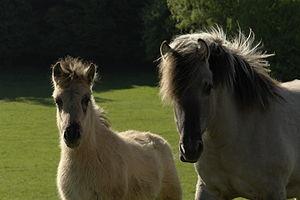
Une jument de Heck et son poulain dans la plaine de la réserve animale du Domaine des grottes de Han en Belgique.
Le cheval de Heck est une race de chevaux créée dans les années 1930 au zoo de Munich par les frères Heck, dans l'objectif de reconstituer le Tarpan, un animal sauvage désormais éteint. Bien que Lutz et Heinz Heck ne soient pas parvenus à ressusciter cet équidé éteint, ces chevaux s'en rapprochent phénotypiquement, notamment par leur taille et leur robe de couleur souris, à marques primitives. Leur programme étant concurrent de celui du Polonais Tadeusz Vetulani, durant l'invasion de la Pologne par les nazis, sa harde de Koniks sélectionnés est capturée, puis intégrée à la sélection du cheval de Heck, ce qui conduit à l'arrêt du programme de Vetulani. Les chevaux de Heck sont exportés vers les États-Unis, où une association de race est créée dans les années 1960.
Le Tarpan est un équidé sauvage européen éteint, quelquefois considéré comme l'ancêtre de la plupart des races actuelles de chevaux. D'après les rares photographies prises avant l'extinction de l'espèce, il s'agissait d'un petit cheval d'environ 1,30 m au garrot, à la robe gris souris.